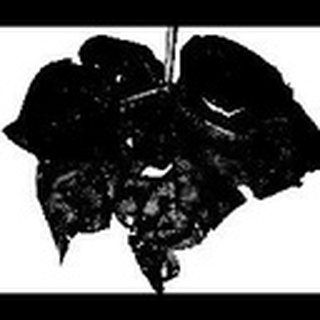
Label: cotton_bacterial_blight